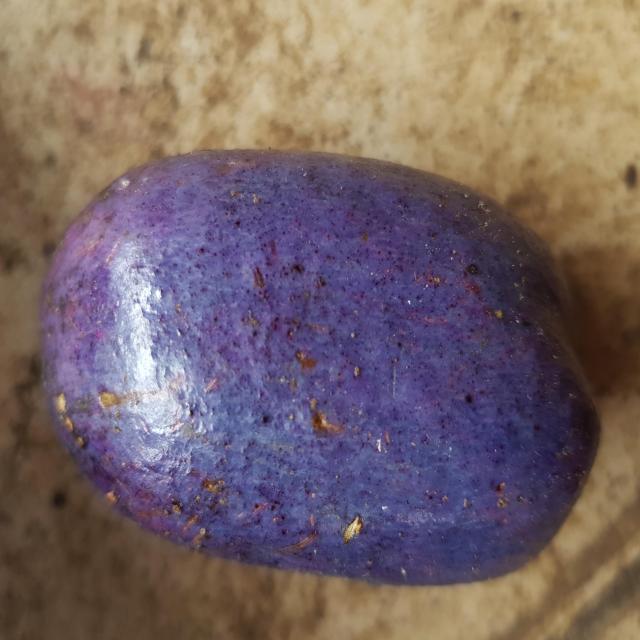
Plum grade: unaffected